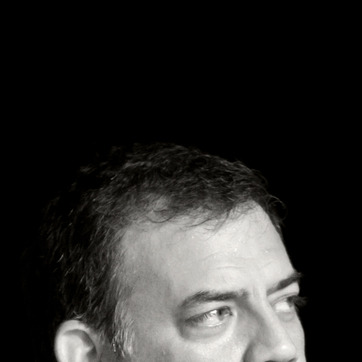
Material: hair